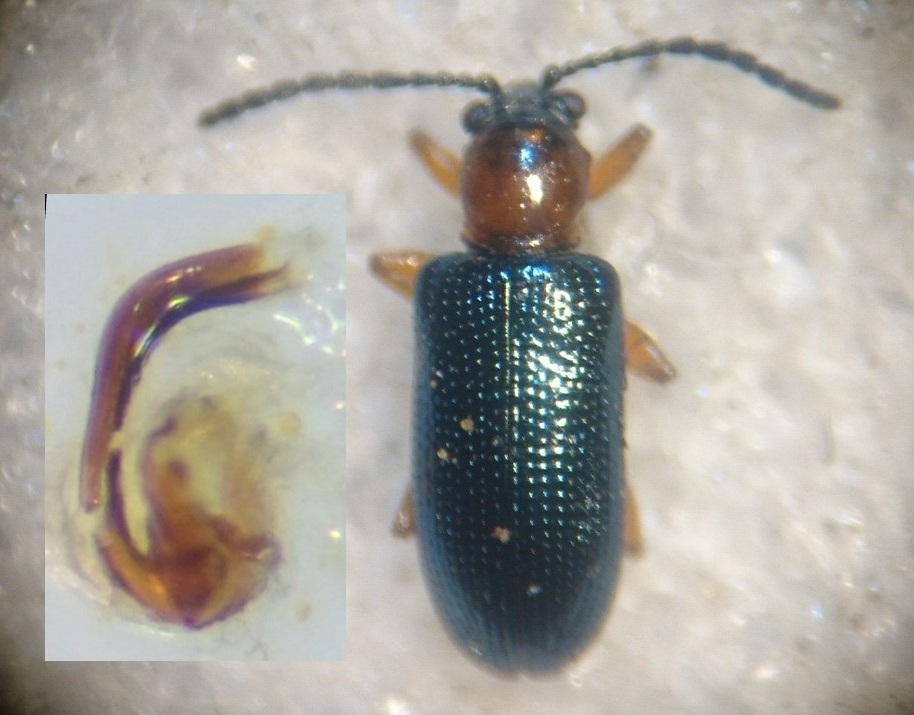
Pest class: cereal_leaf_beetle